Holon

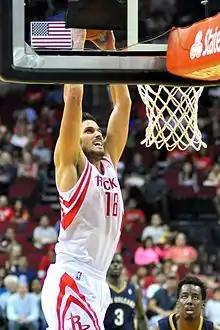
Omri Casspi, with the NBA's Houston Rockets

Historic landmarks in Holon slated for preservation include Derech Habitachon ("Safe Road"), paved during the 1948 Arab-Israeli War; water towers in the Moledet and Azor neighborhoods; Hosmasa, a building used by the Haganah; the pillbox guard post; Stroma Square, Mansbach health clinic, Hameshakem building, the Agrobank neighborhood and two schools – Bialik and Shenkar. A new neighborhood, Migdalim Bashdera, is under construction, with plans for 23 upscale residential towers, a new city hall, several cultural and commercial centers, some of them already built. A French urban planner was commissioned to design a north-south boulevard with pedestrian walks, bicycle paths, sports fields, parks and waterfalls.